Peter Board

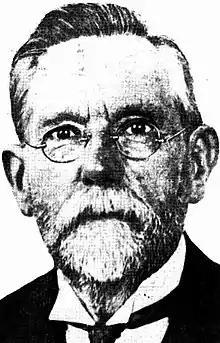
Peter Board

Peter Board (27 March 1858 – 12 February 1945) was an Australian educationist and public servant best known for his advocacy of education reform in New South Wales.